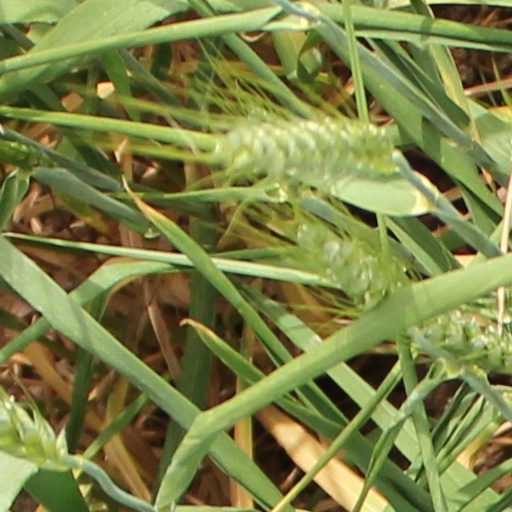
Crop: wheat